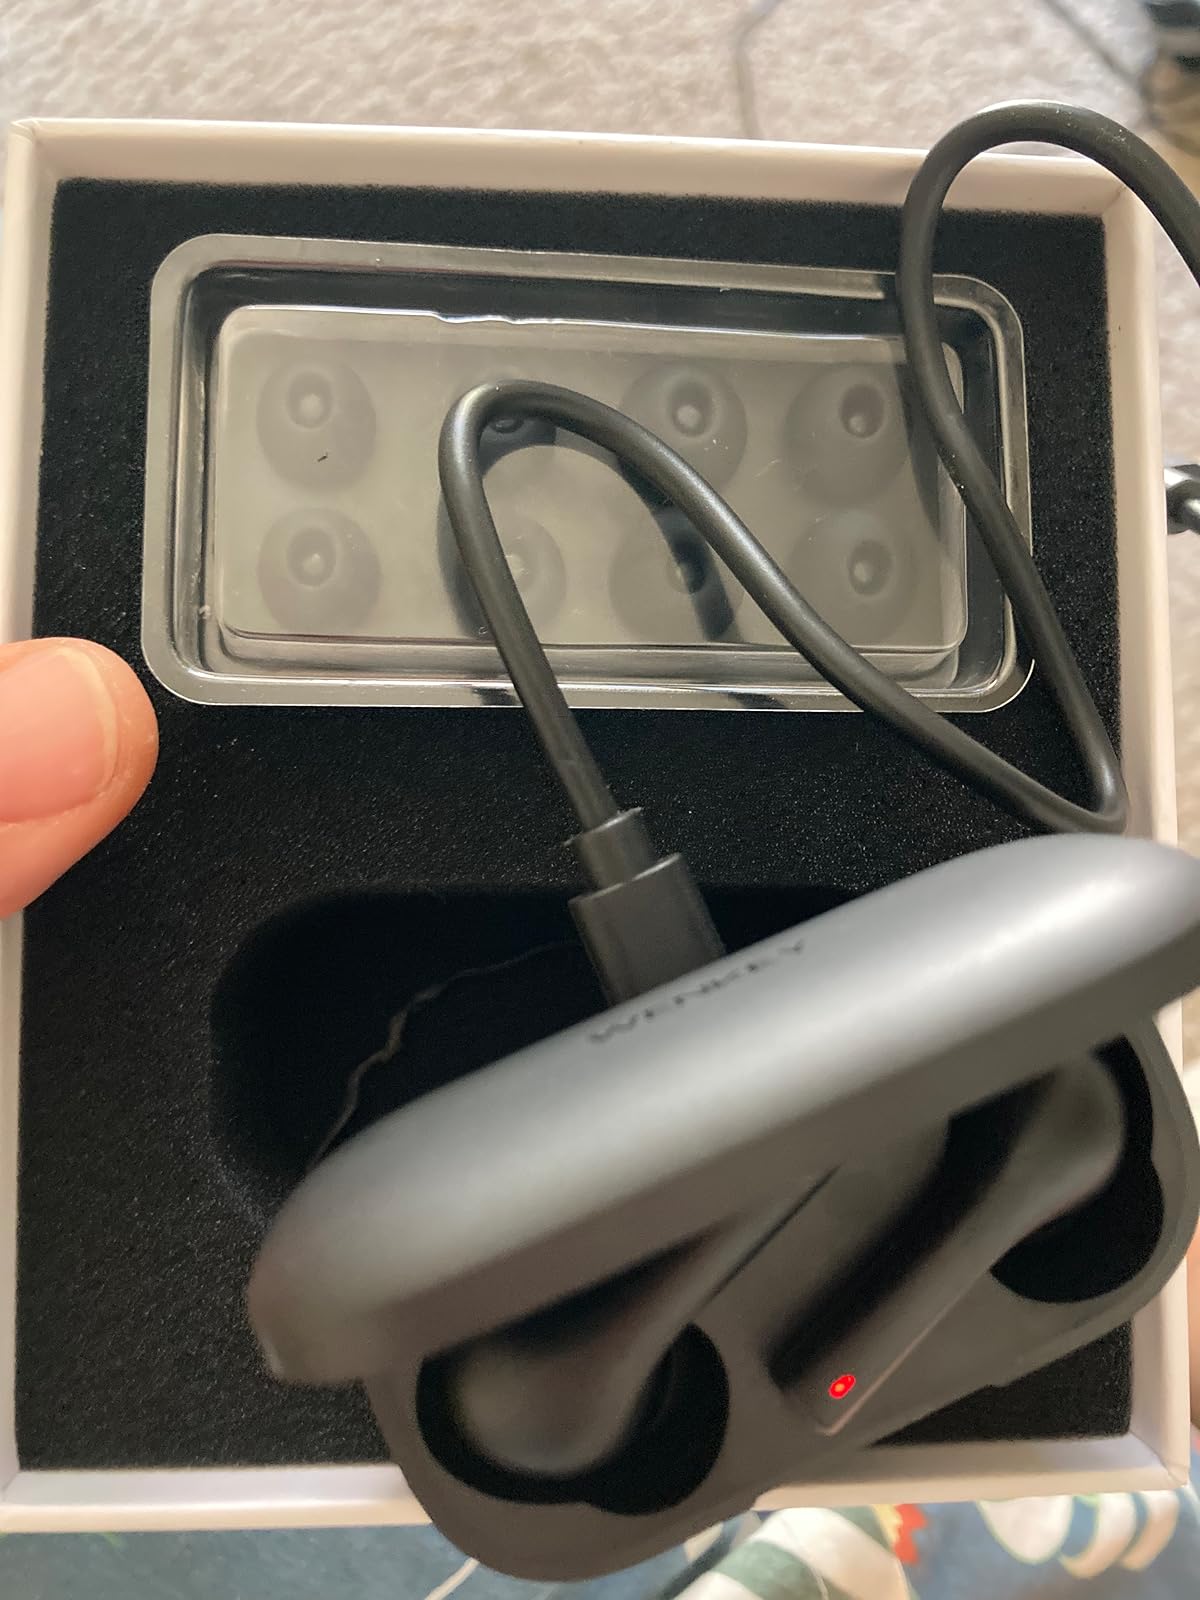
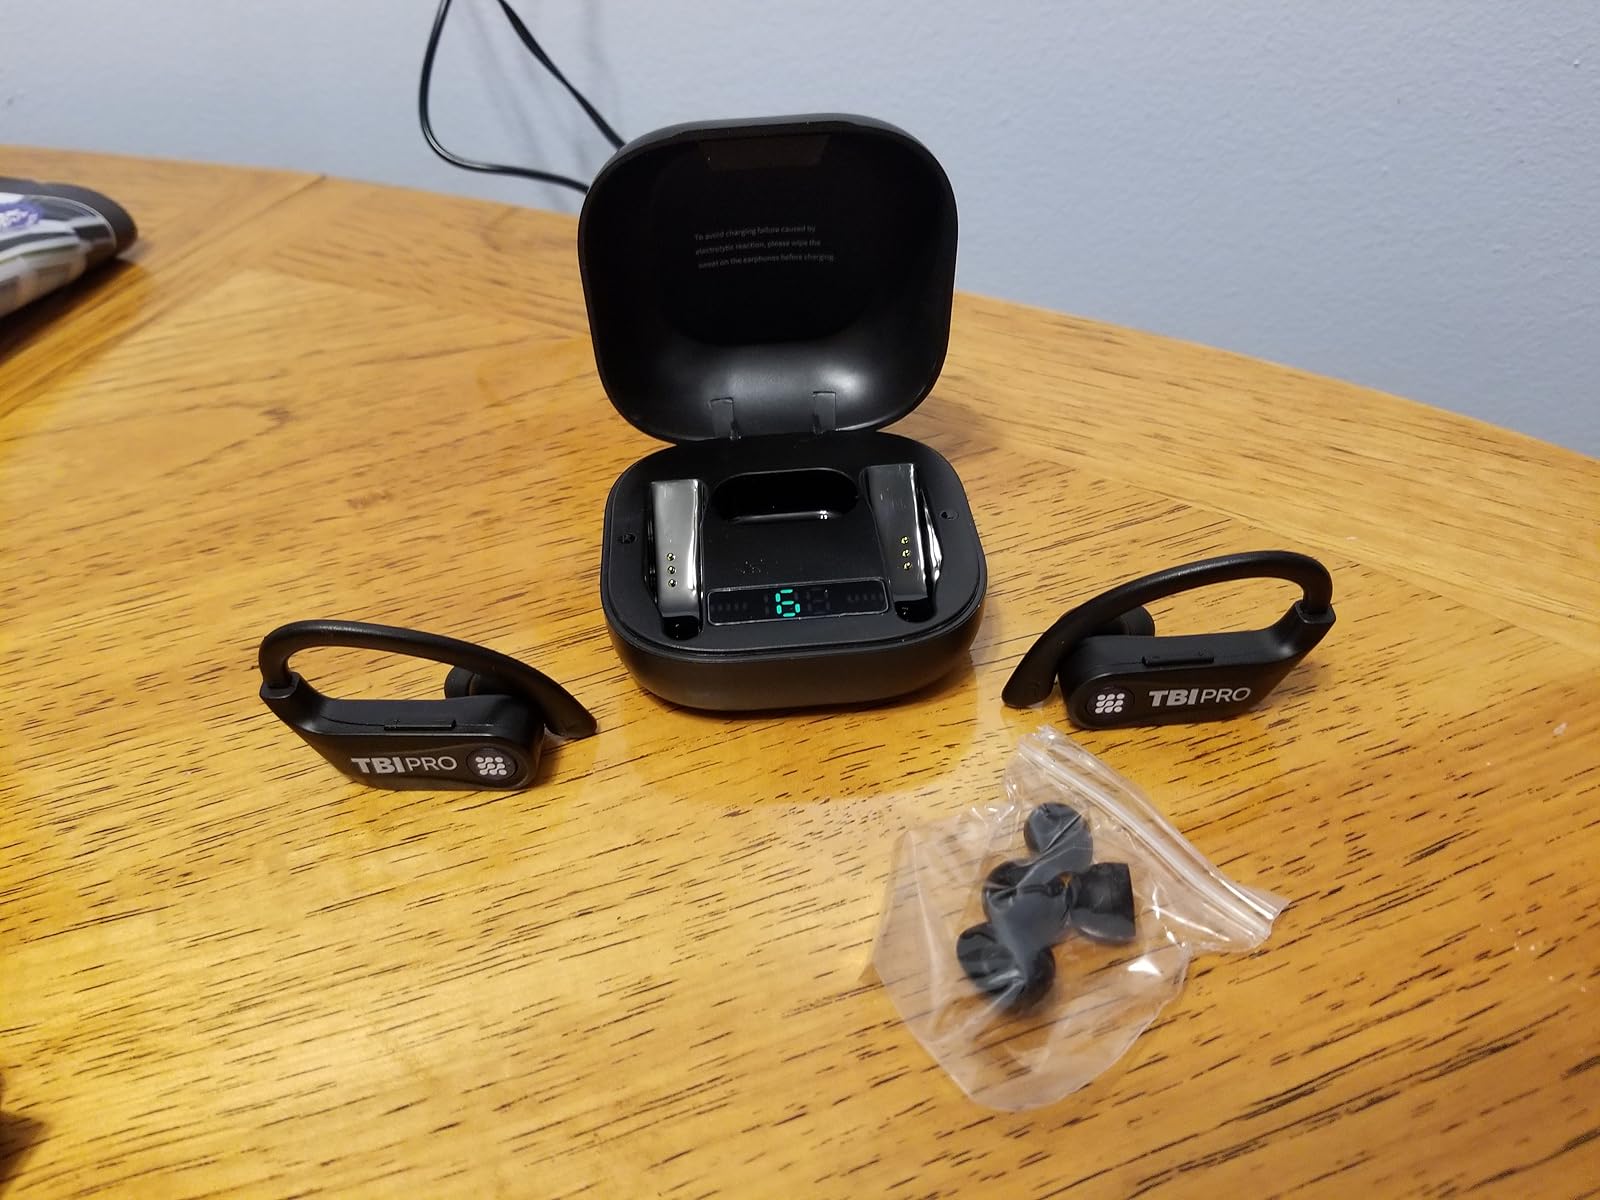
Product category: earbuds
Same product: no